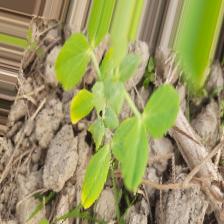
Label: Ascochyta blight